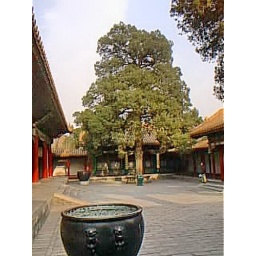
Large tree and tiled roof in the Palace Museum in Forbidden City at Beijing, China. March 2000.